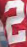
Number: 2